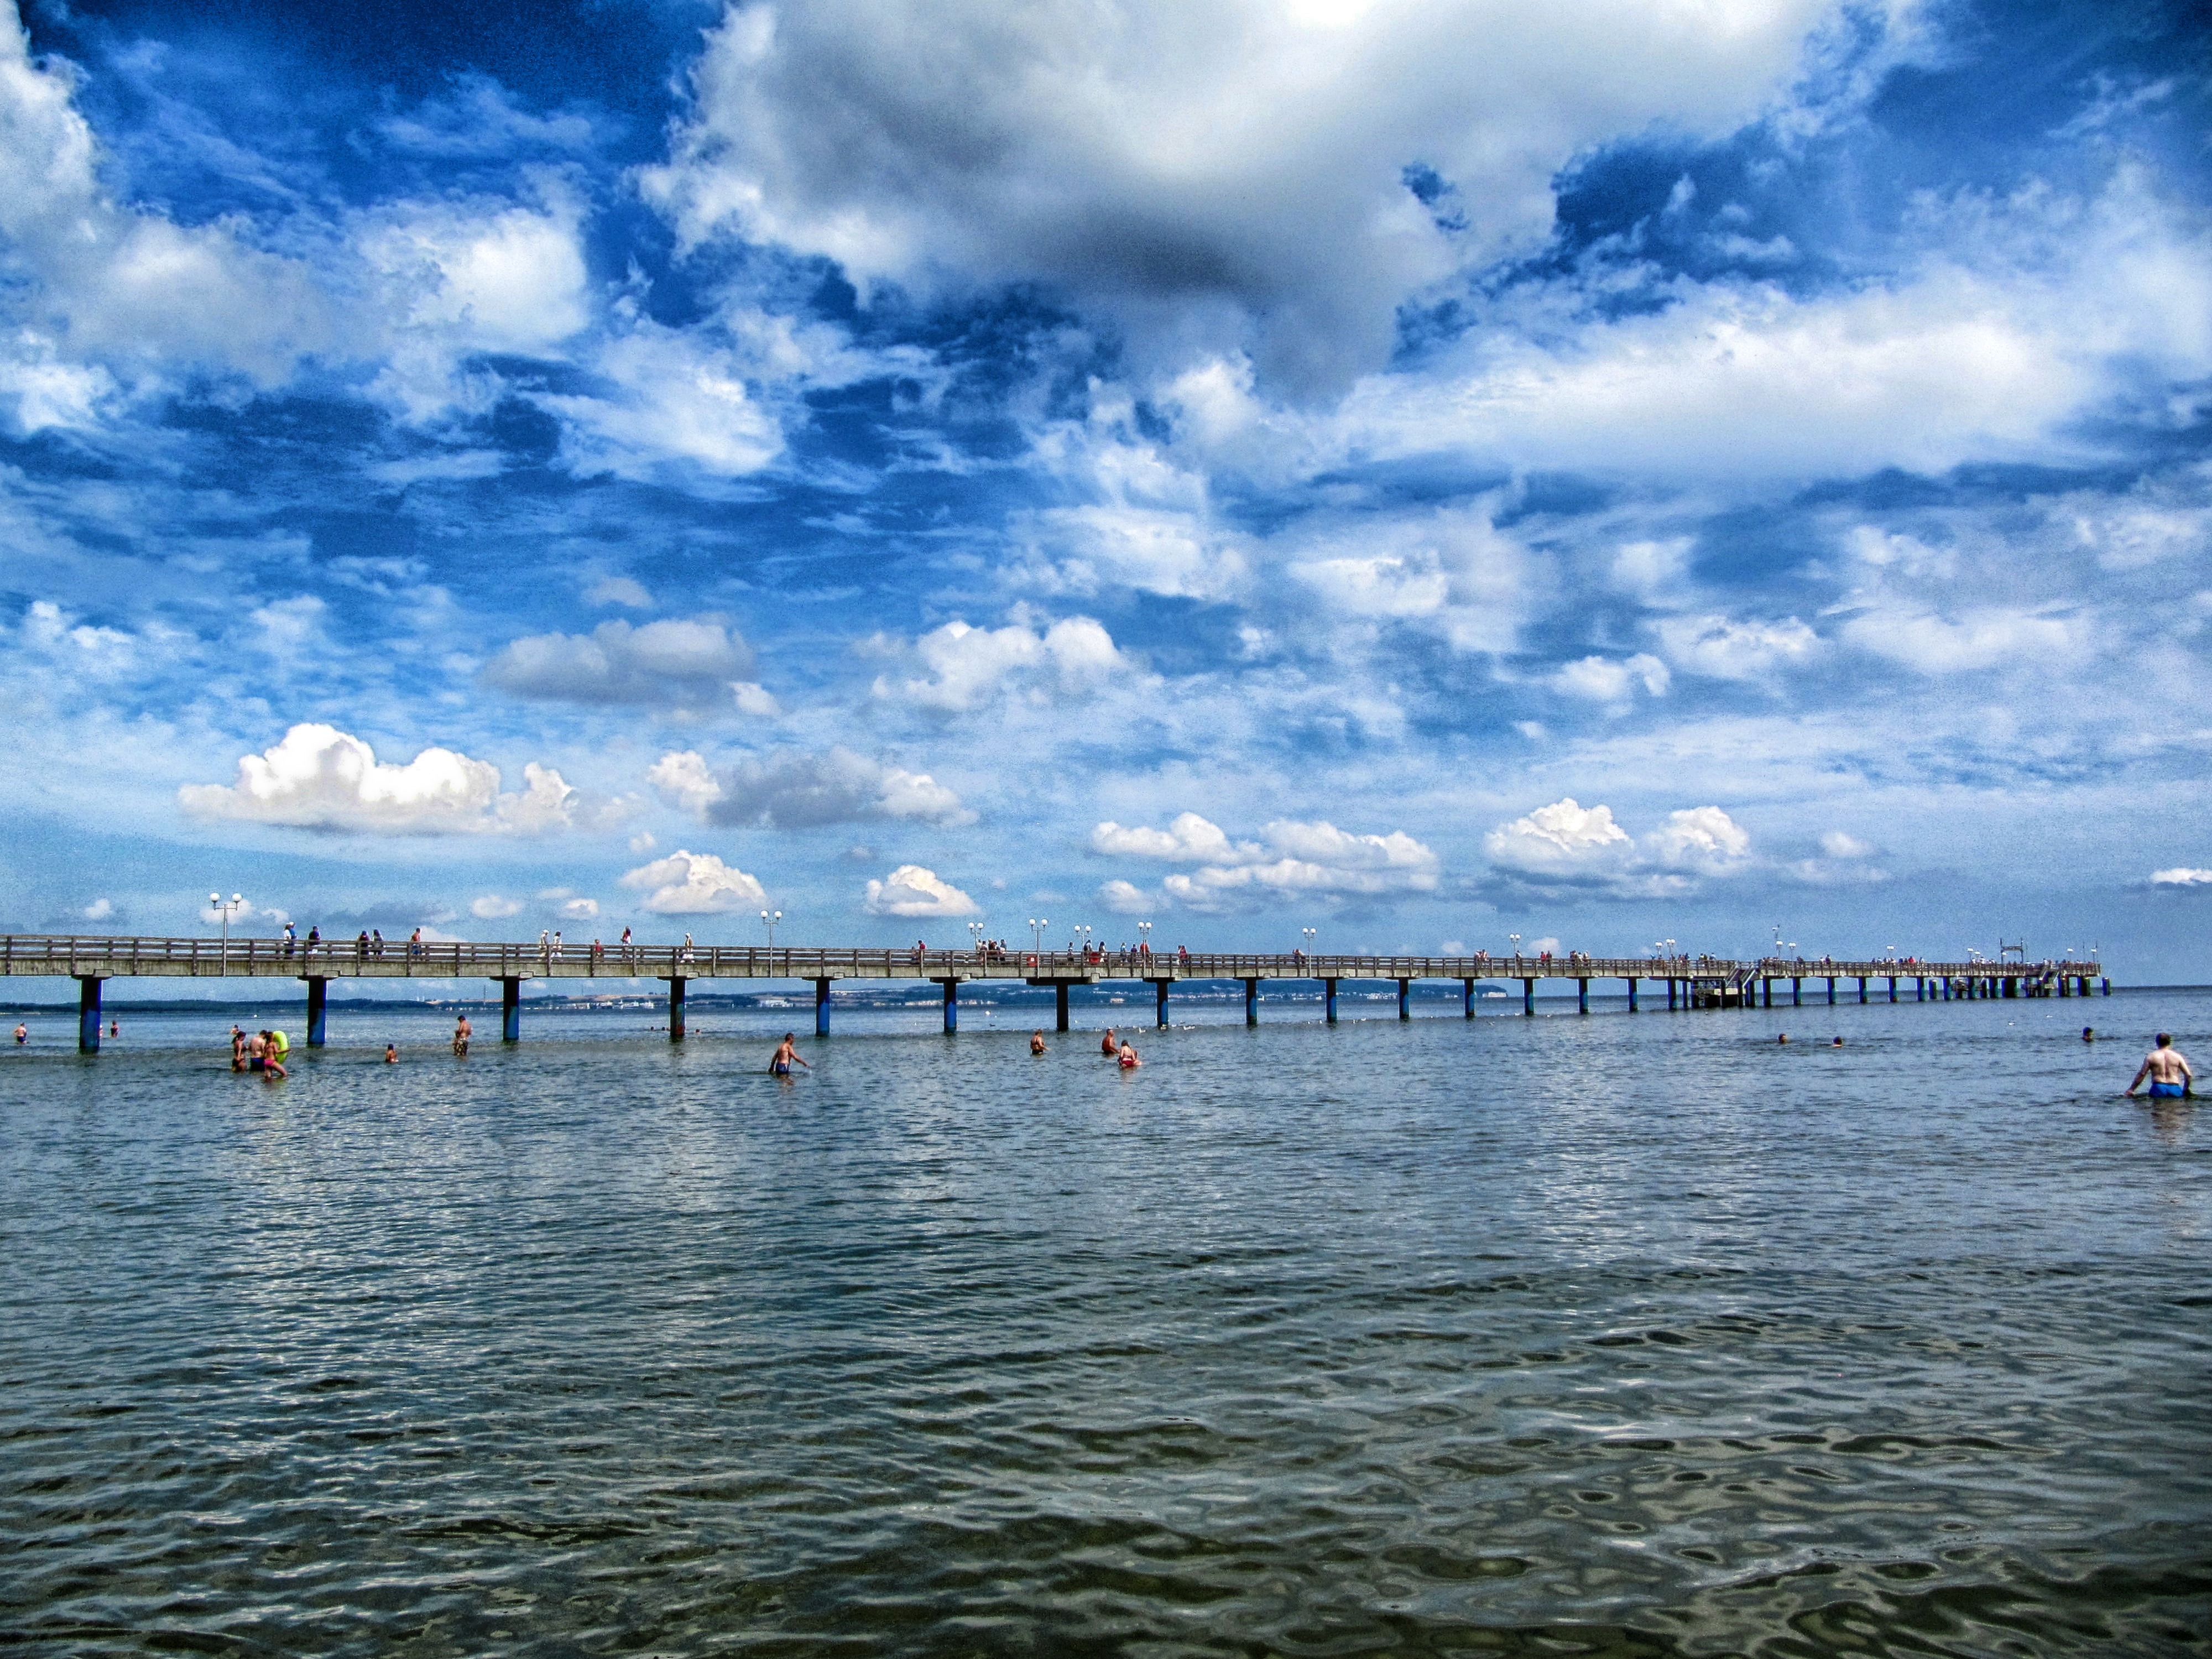
sea, coast, water, nature, ocean, horizon, cloud, people, sky, bridge, shore, wave, pier, summer, dusk, spring, bay, swimming, body of water, outside, hdr, clouds, germany, binz